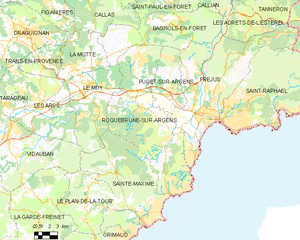
Carte des communes françaises Roquebrune-sur-Argens